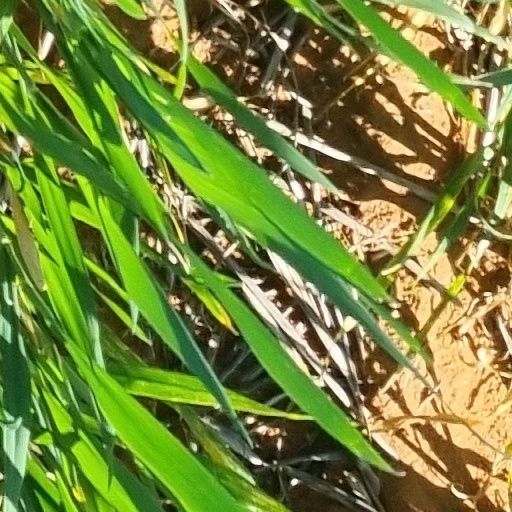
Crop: wheat